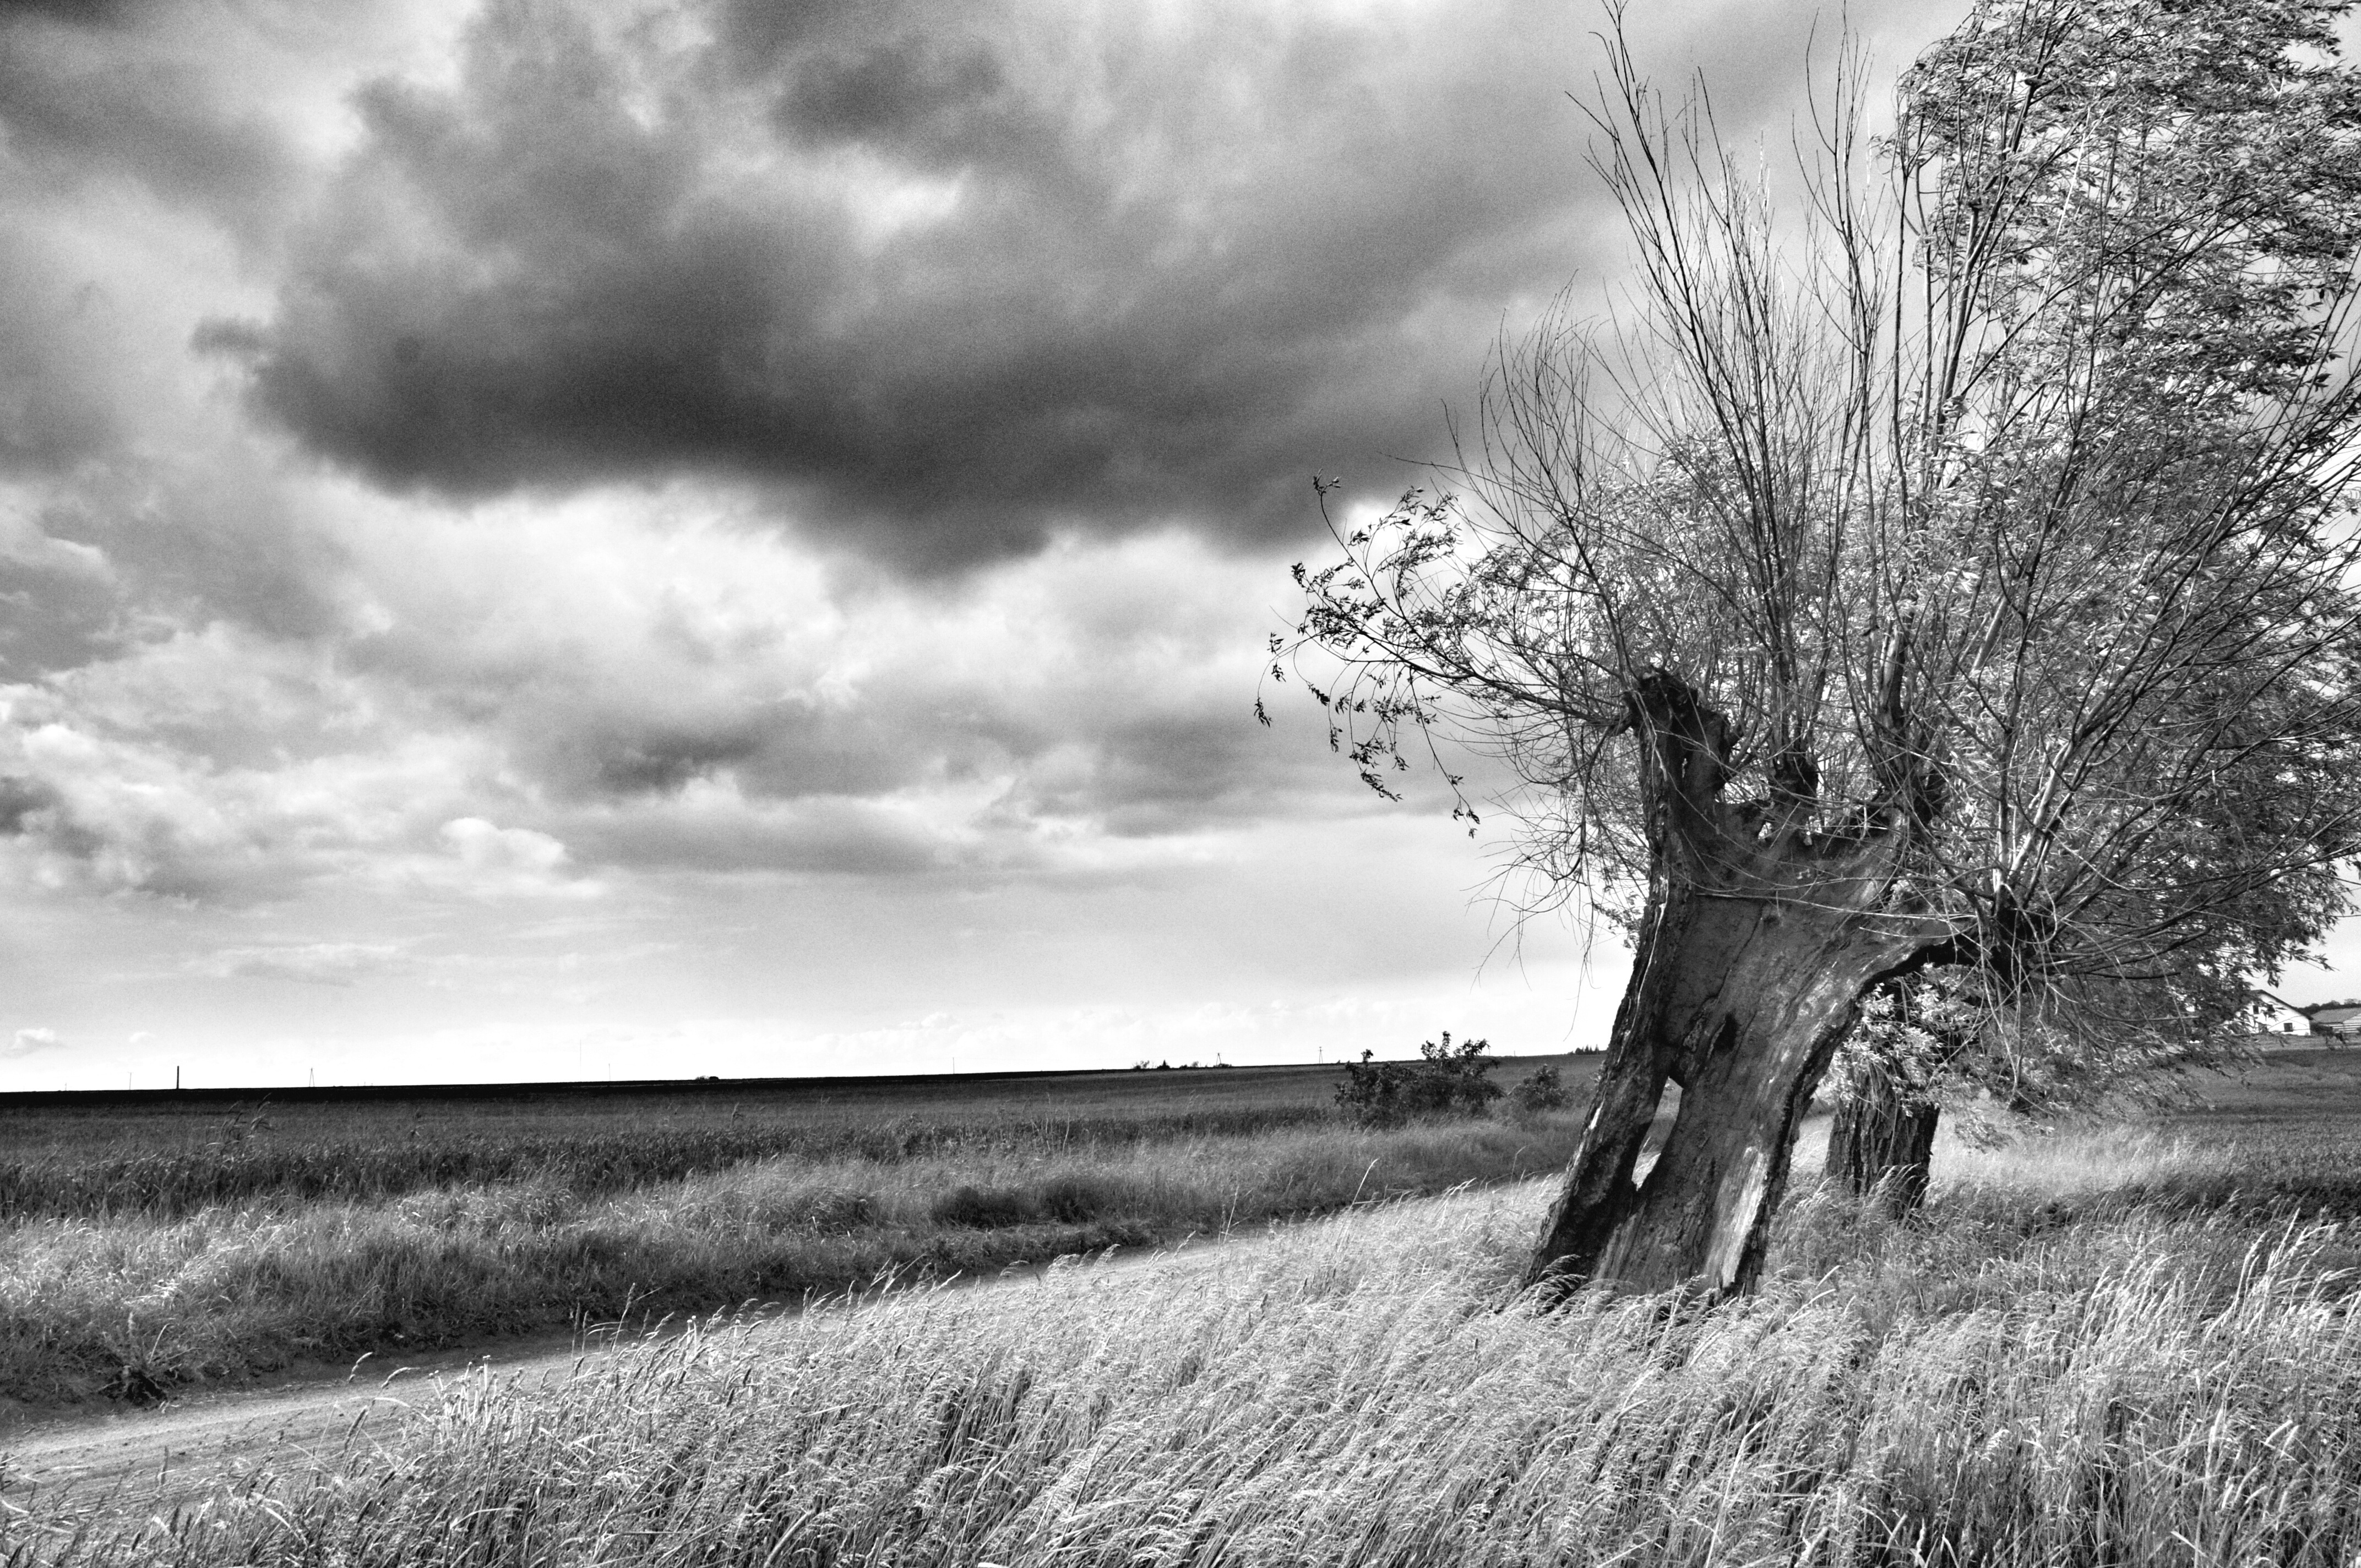
landscape, tree, nature, grass, winter, cloud, black and white, plant, white, field, photography, morning, wind, sadness, weather, monochrome, willow, way, rural area, monochrome photography, atmospheric phenomenon, woody plant